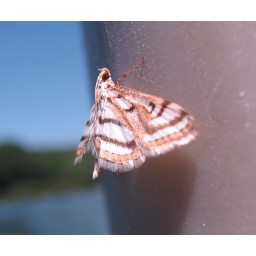
This moth was on a dock, just above a water lily / pickerelweed marshy edge of Lake Pleasant.